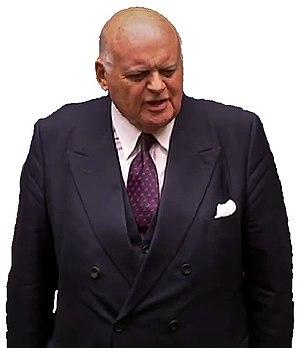
Le doyen de la Chambre est un titre informel de la Chambre des communes du Royaume-Uni. Il est attribué au député qui siège depuis le plus longtemps et sans interruption.
Sir Peter Hannay Bailey Tapsell est un homme politique britannique du Parti conservateur et Membre du Parlement pour Louth et de Horncastle.